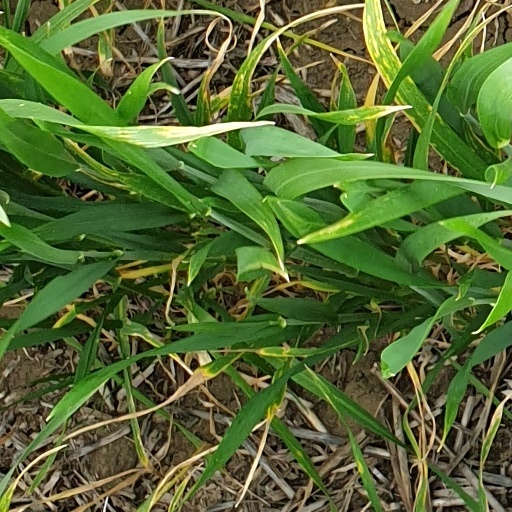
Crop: wheat